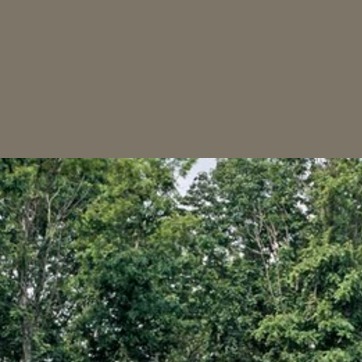
Material: sky